German Table Society

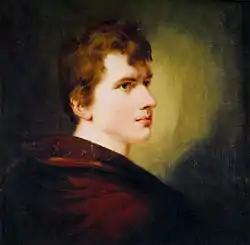
Achim von Arnim, one of the founding members of the German Table Society

The society was founded on 18 January 1811, the 110th anniversary of the crowning of Frederick I as King in Prussia, by poet Achim von Arnim and economist Adam Müller. The society's purpose was to encourage reforms in Prussia. During the society's meetings, its members dined communally, told stories, sung songs, and discussed politics.